Two-stroke power valve system

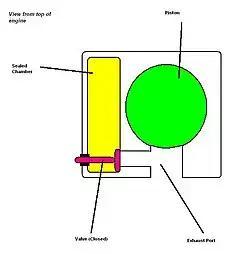

The "V-TACS" - Variable Torque Amplification Chamber System - works differently from the "ATAC system" and it will only work when it is used in conjunction with a tuned muffler. Tuned mufflers/expansion chambers increase power but only at the RPM they are designed for and can actually cause a power loss outside their tuned RPM. "V-TACS system" takes advantage of using an expansion chamber without losing power outside the expansion chamber's tuned RPM. Within the head and cylinder of the engine, there is a chamber that is sealed by a valve. This sealed chamber is vented onto the exhaust port when the valve is open. At low RPM this valve is open, this has the effect of increasing the exhaust manifold volume and negating the power loss that would normally be apparent at low RPM with an expansion chamber. At mid RPM the valve is closed, this enables the expansion chamber to work. It is identified by the head and cylinder, being much larger than normal for its displacement, the cylinder wall is also cast with the wording VTACS on it.